Magdeburg Hauptbahnhof

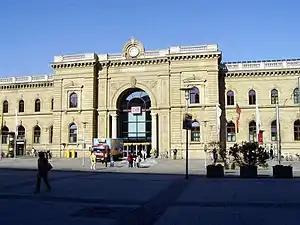
Entrance hall

Magdeburg Hauptbahnhof (German for Magdeburg main station, sometimes translated as Magdeburg Central Station) is the main railway station in the city of Magdeburg in the northern part of the German state of Saxony-Anhalt.